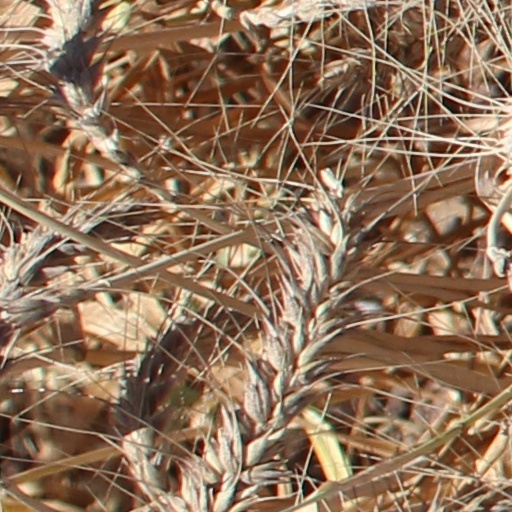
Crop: wheat